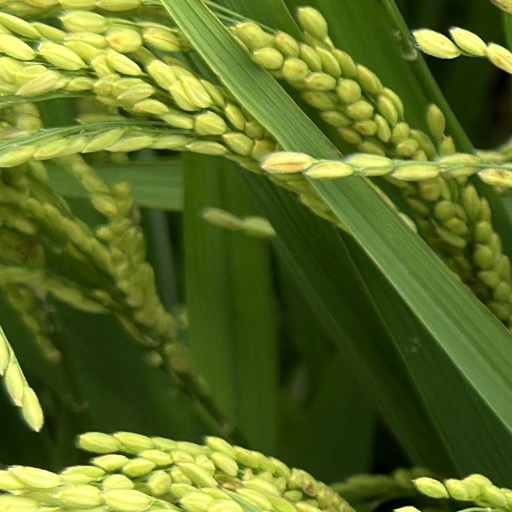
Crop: rice